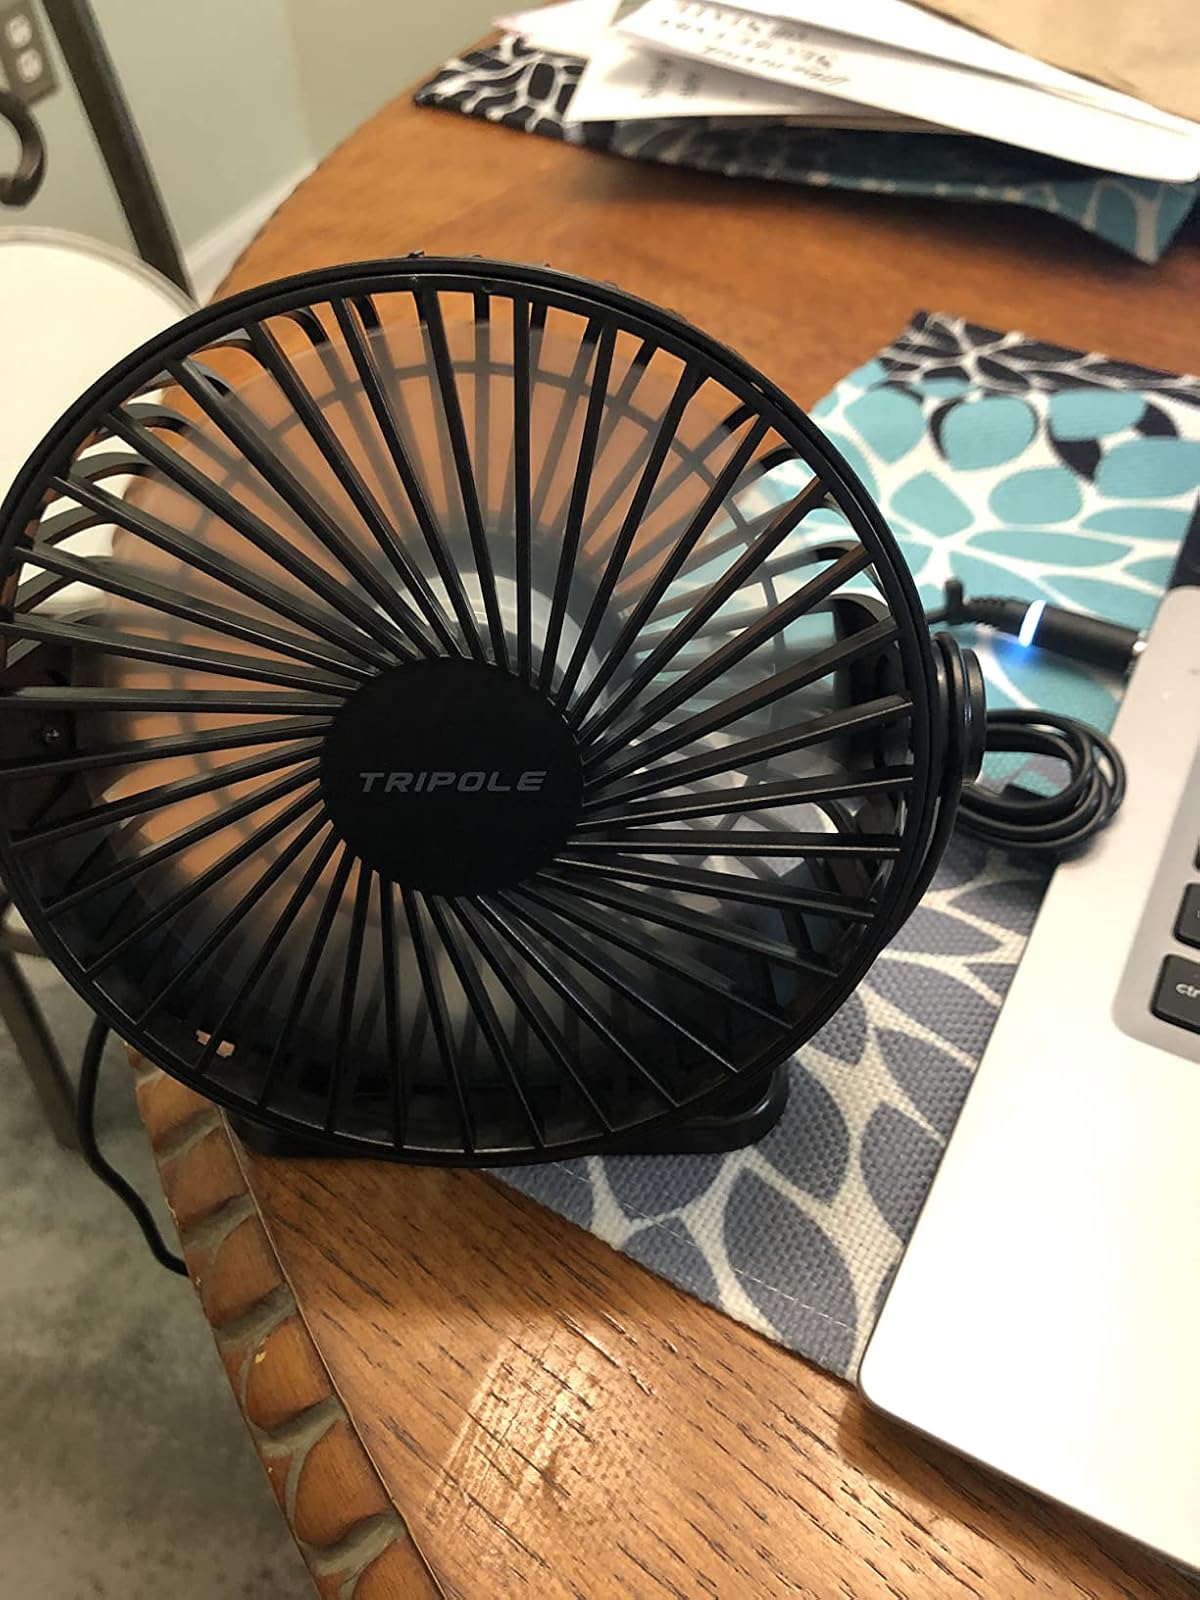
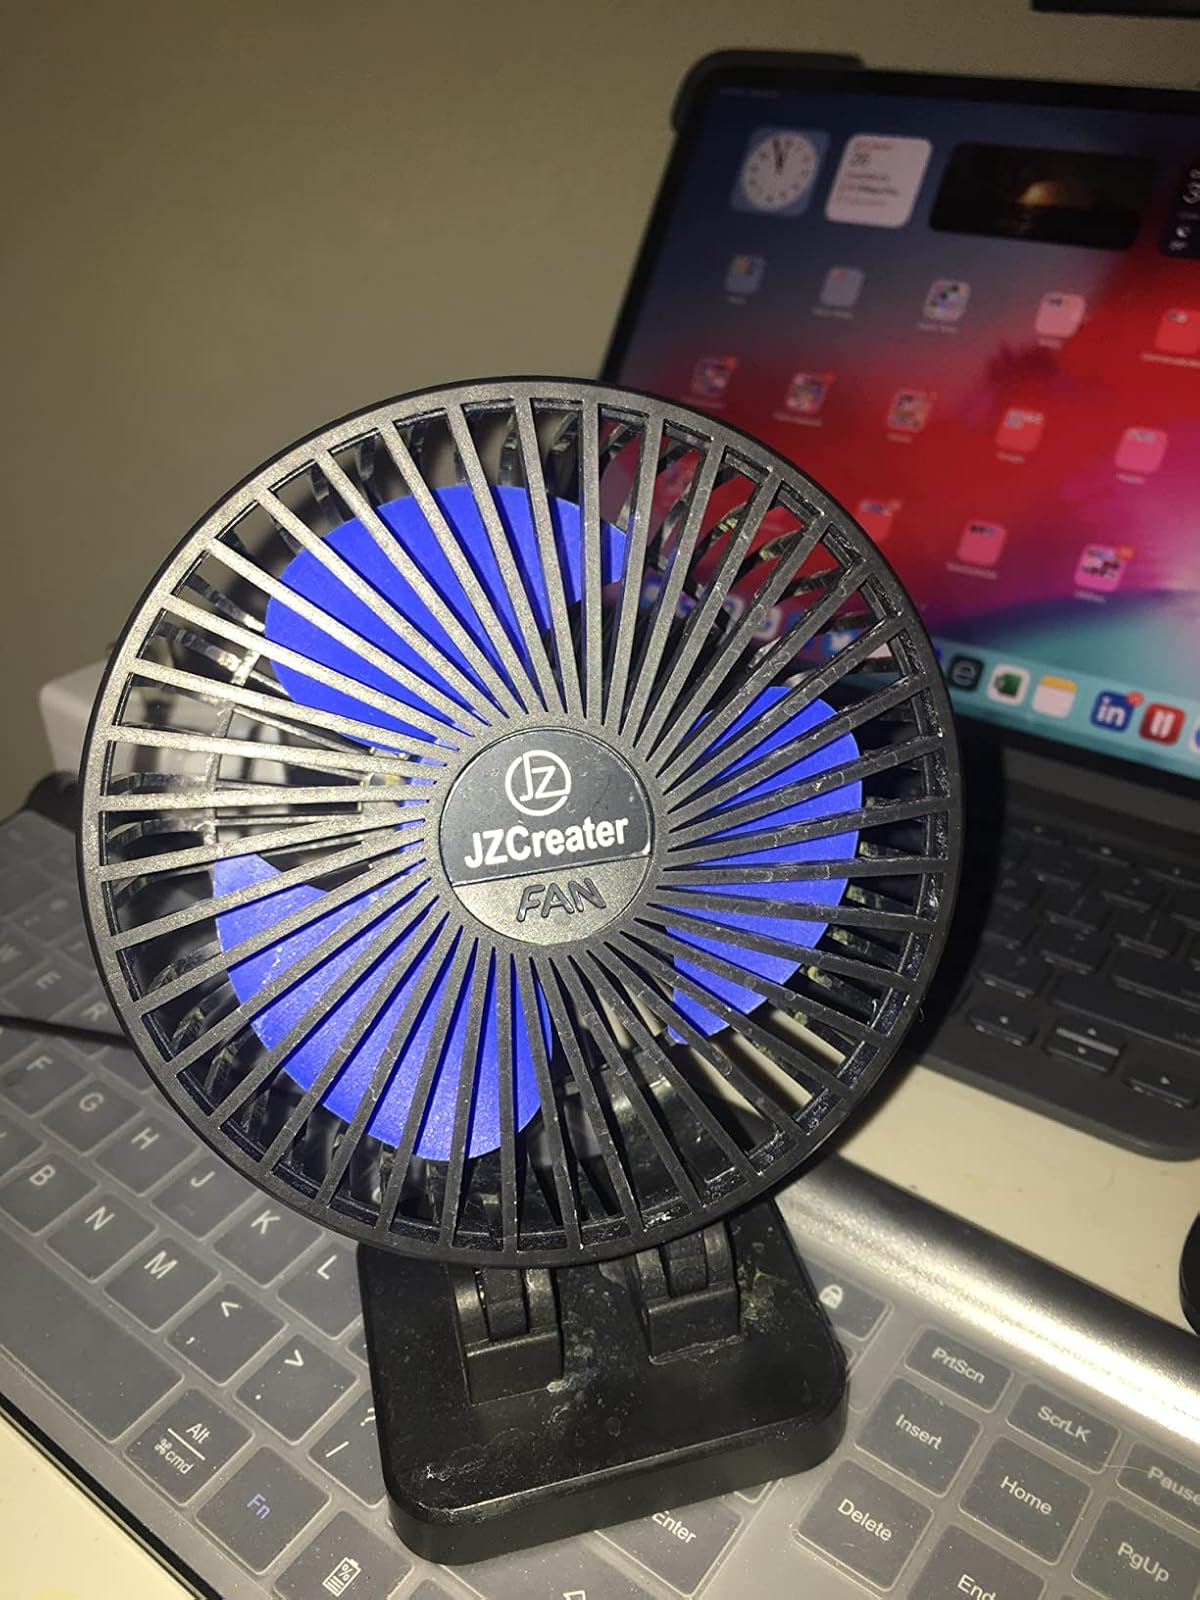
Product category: fan
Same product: no